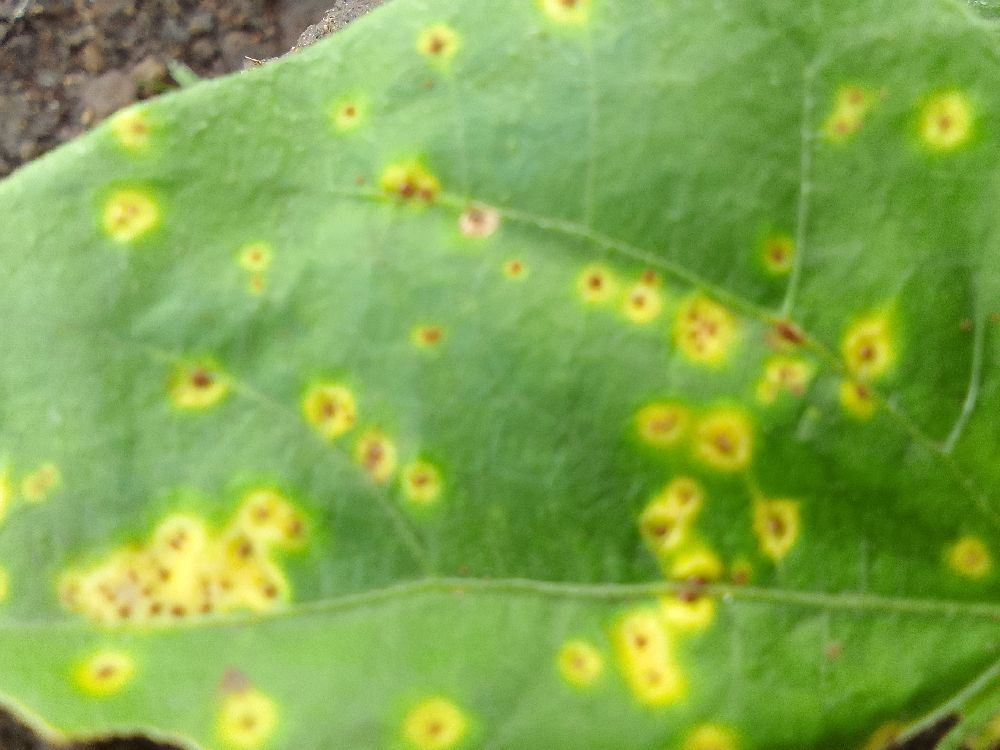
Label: rust